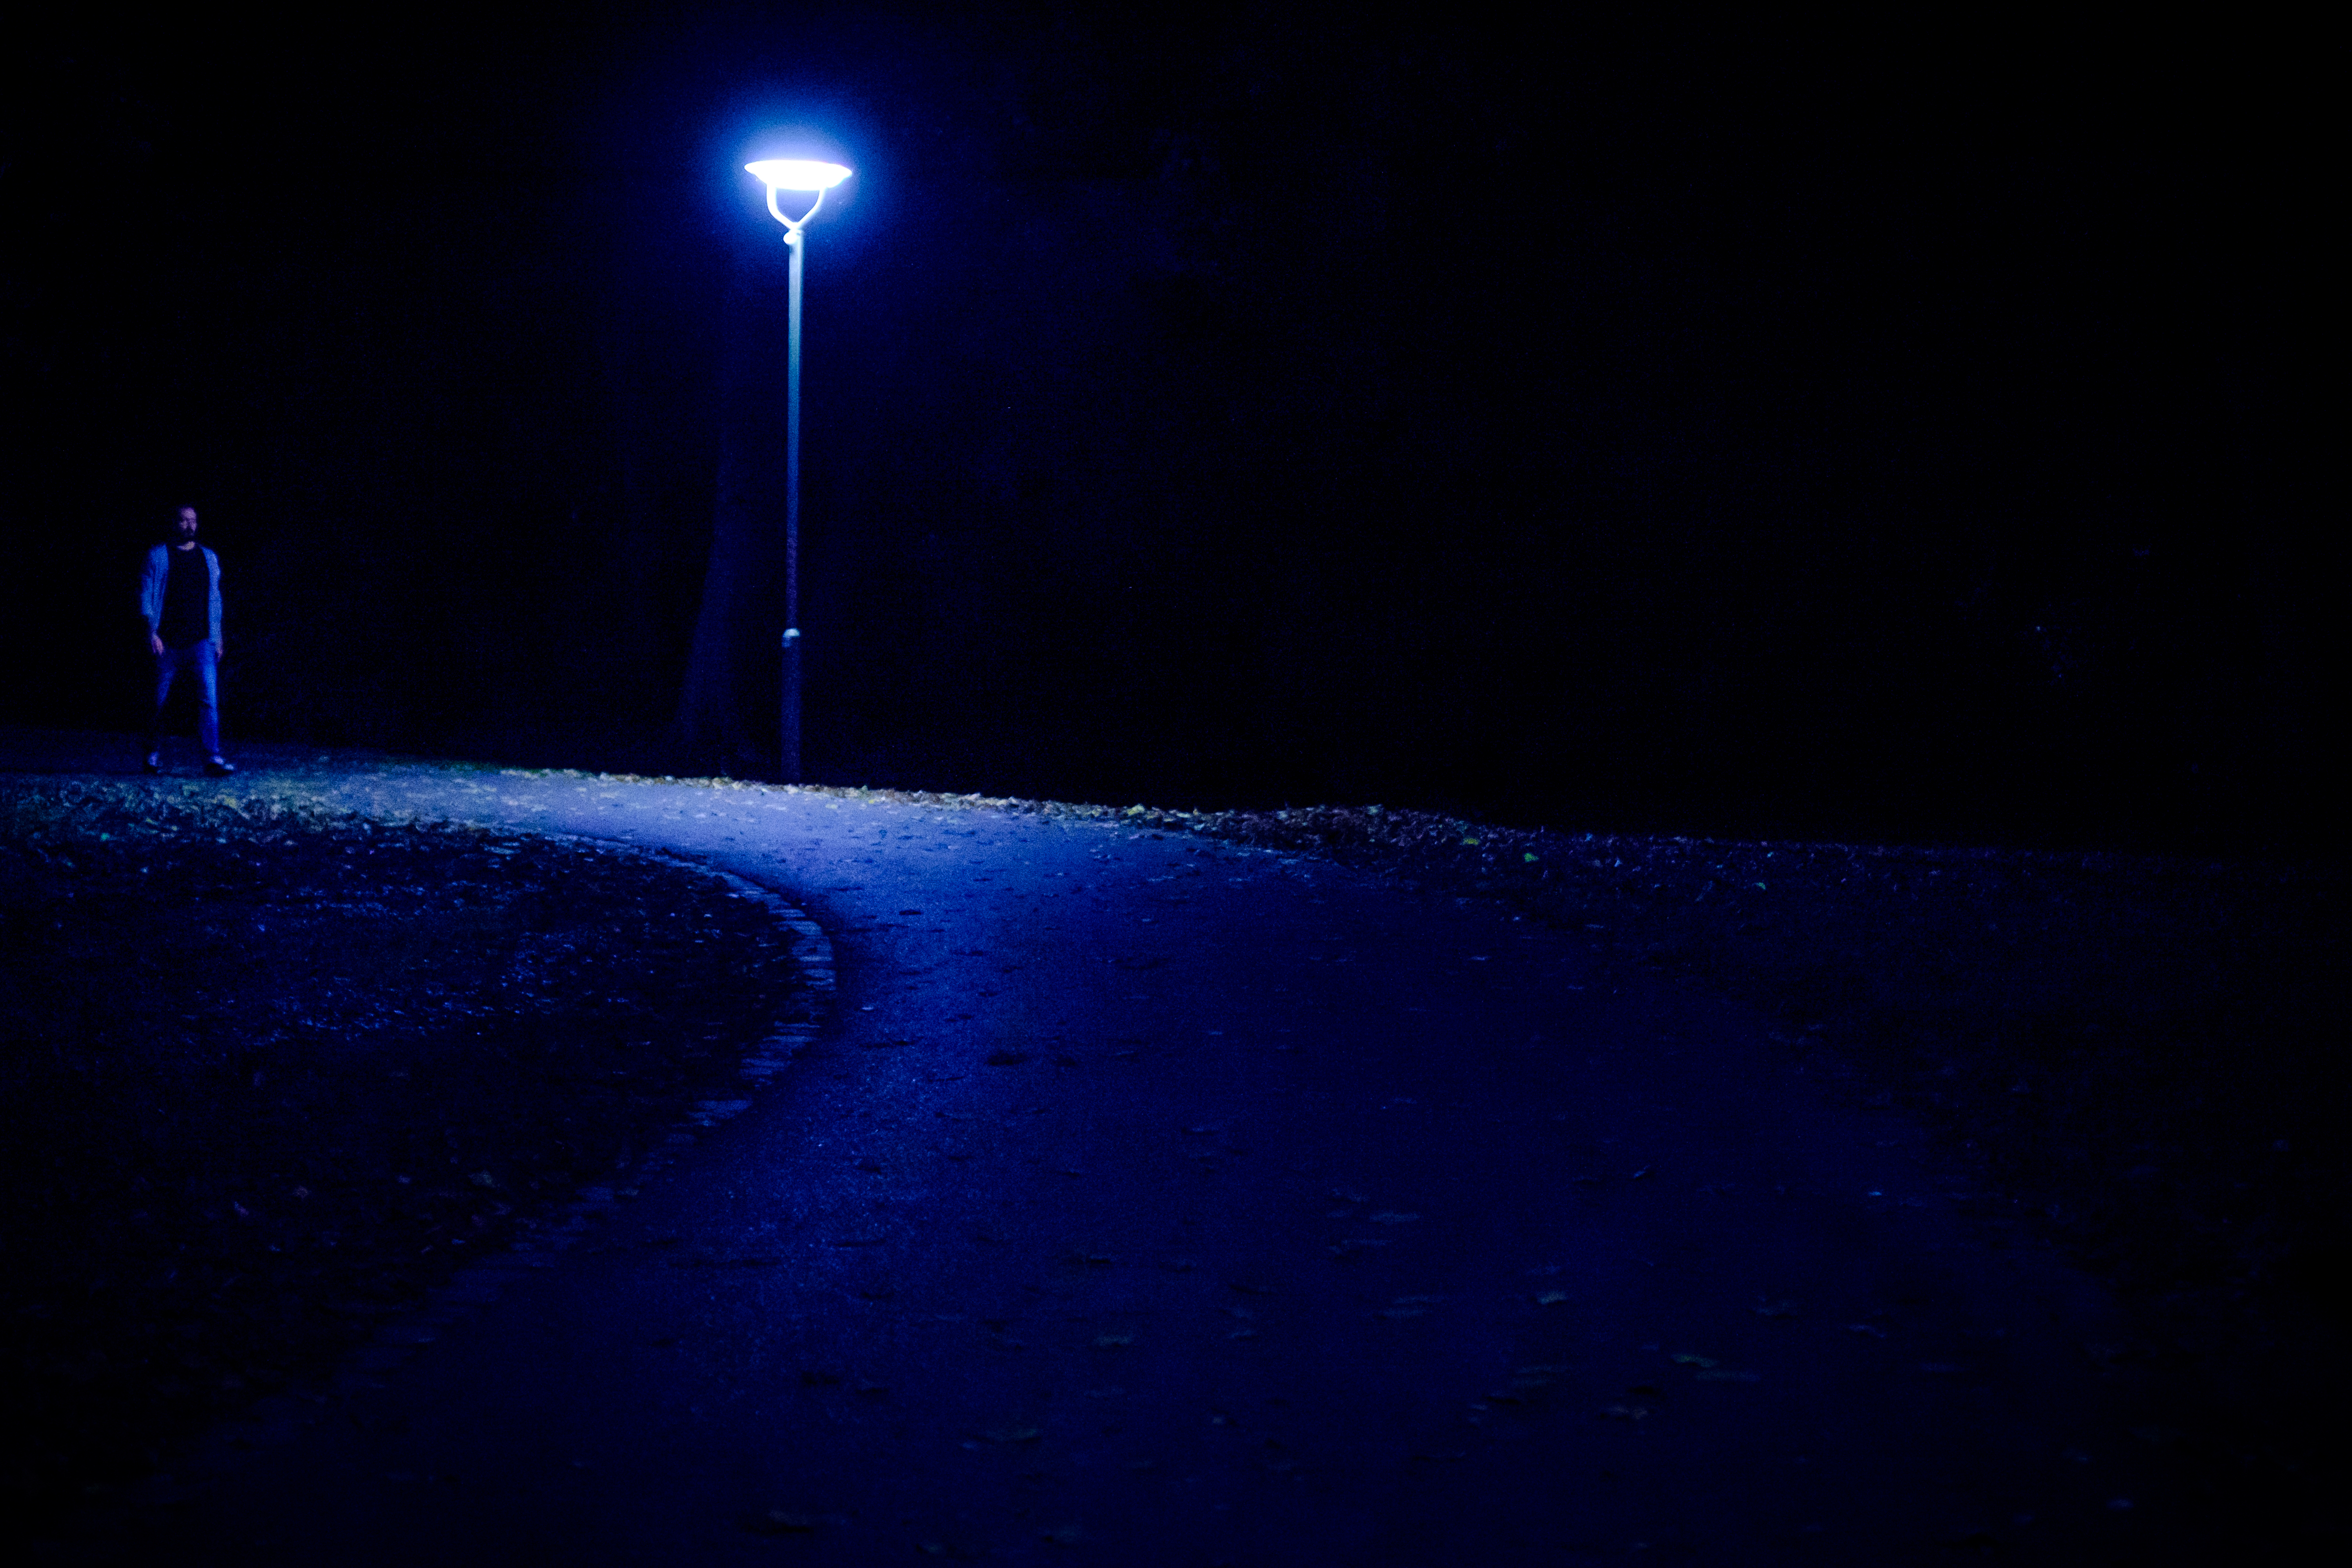
light, night, sunlight, atmosphere, reflection, darkness, blue, street light, lighting, moonlight